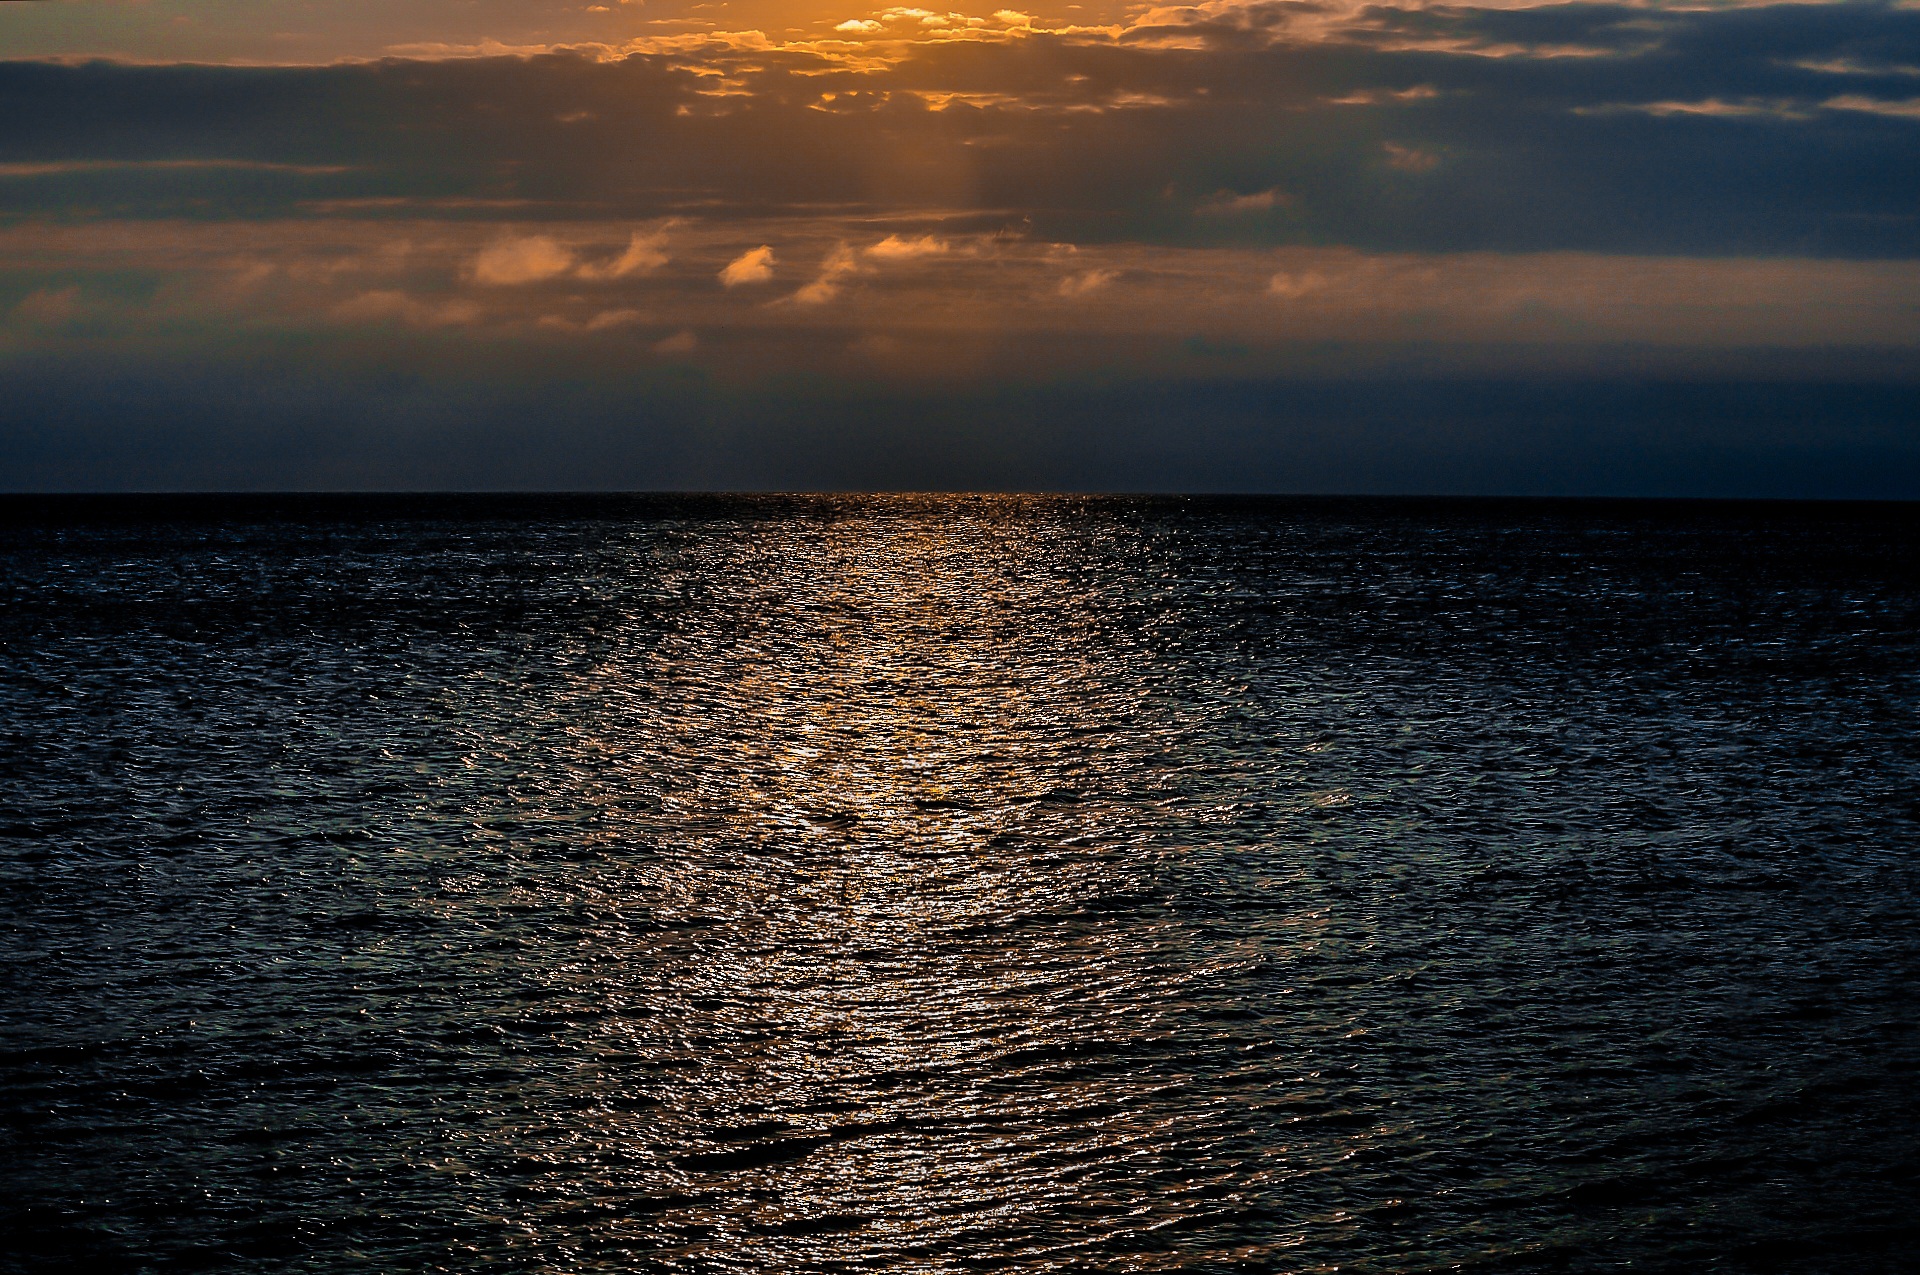
beach, sea, coast, water, nature, sand, ocean, horizon, light, cloud, sky, sun, sunrise, sunset, sunlight, morning, shore, wave, view, dawn, panorama, summer, dusk, evening, reflection, scenic, natural, cloudscape, body of water, beautiful, wind wave